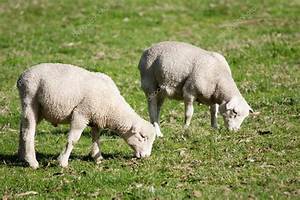
Label: pecora